Traveller (1997 film)

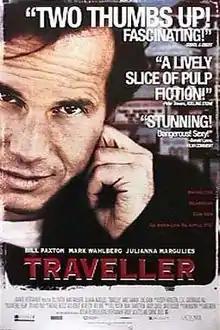
Theatrical release poster

Traveller is a 1997 American crime comedy-drama film directed by Jack N. Green in his directorial debut. The film stars Bill Paxton, Mark Wahlberg, Julianna Margulies, James Gammon, and Luke Askew. The story follows a man and a group of nomadic con artists in North Carolina. The film premiered at the South by Southwest Film Festival on March 8, 1997 and received a limited release on April 18, 1997.